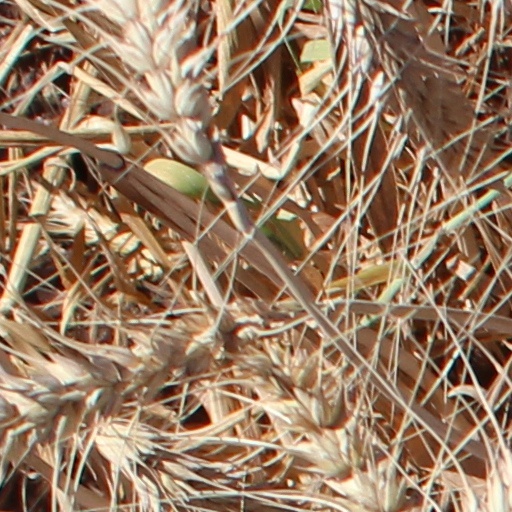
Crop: wheat